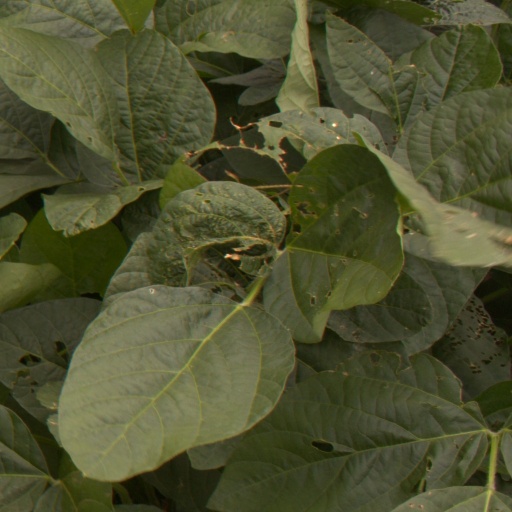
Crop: soybean